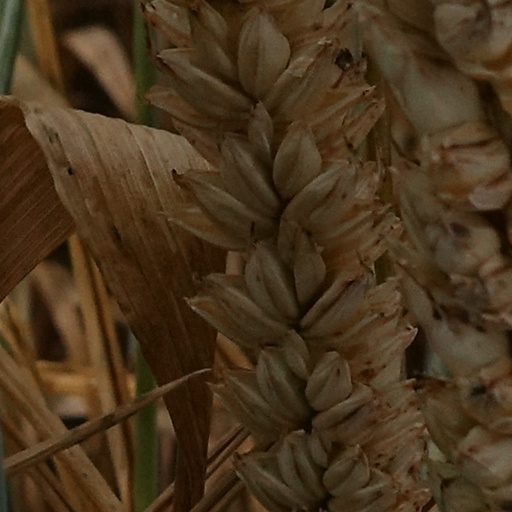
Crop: wheat